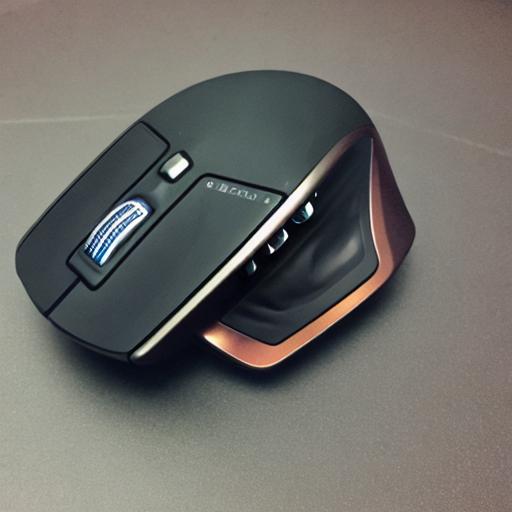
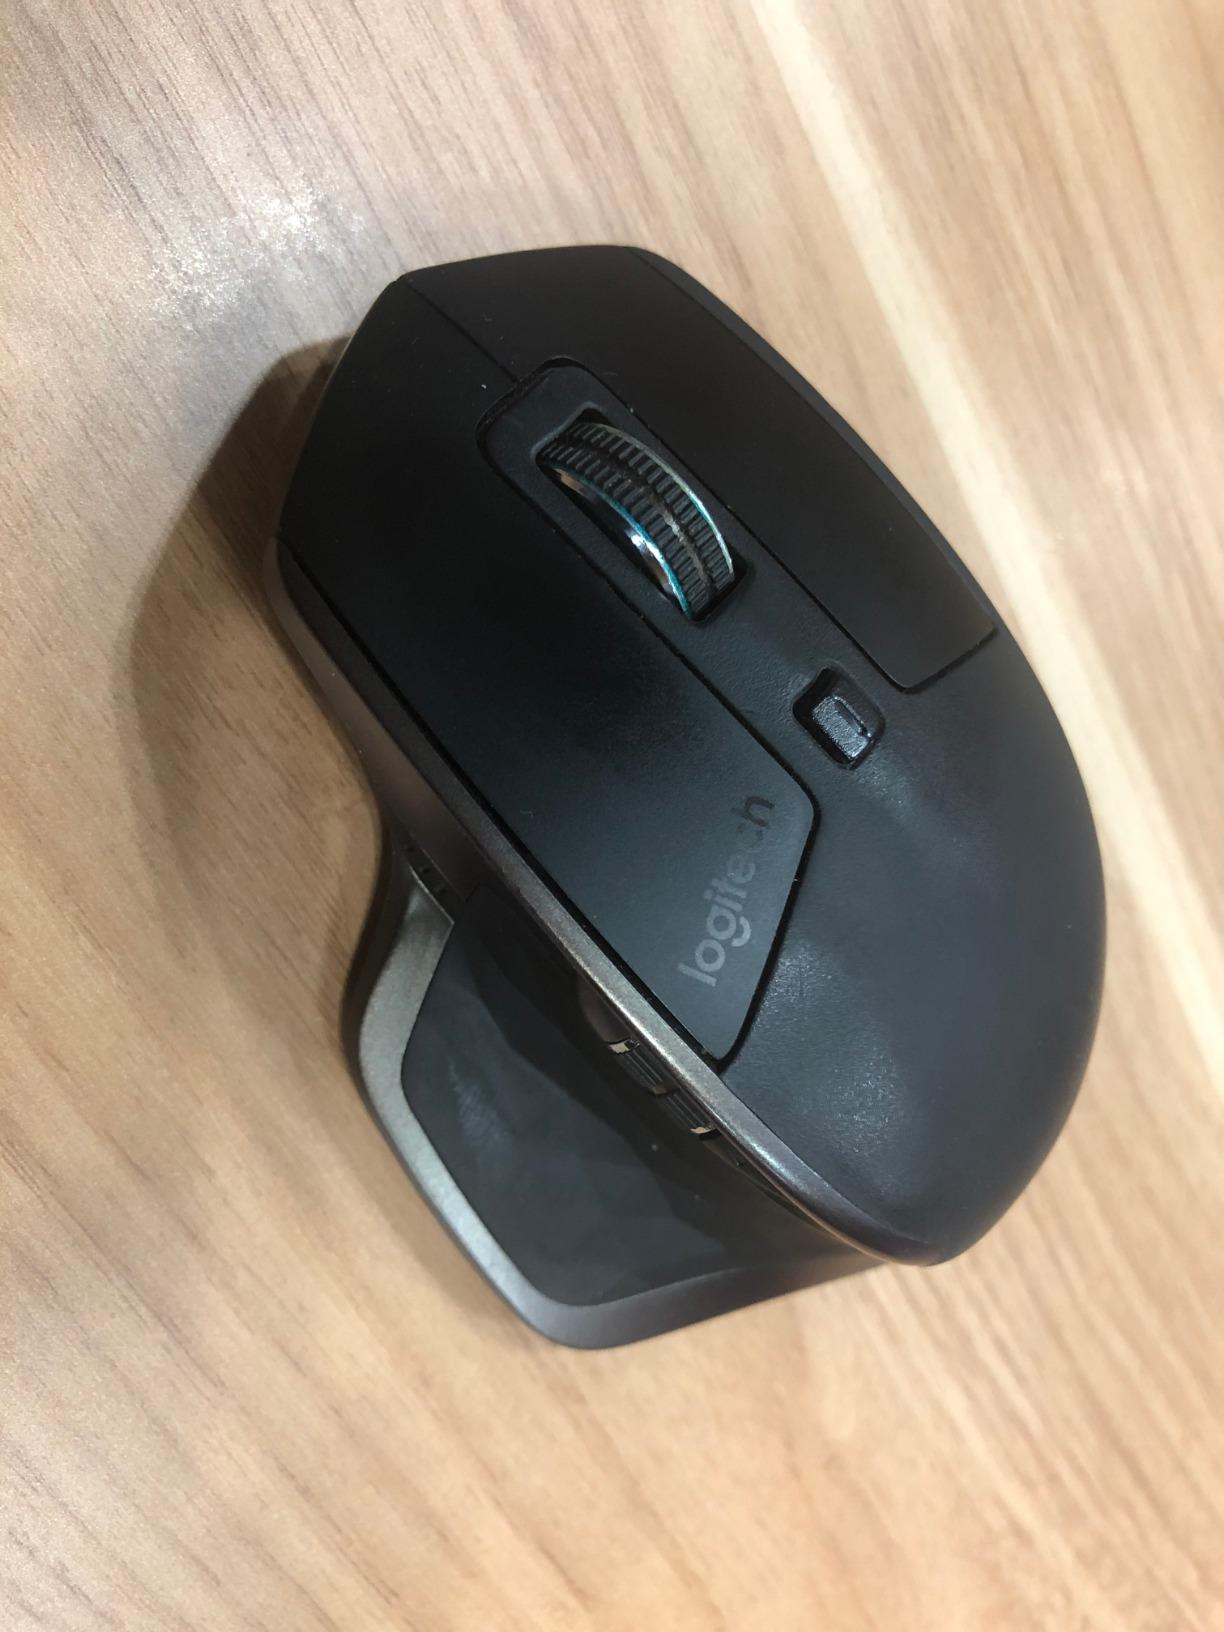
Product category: mouse
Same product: no